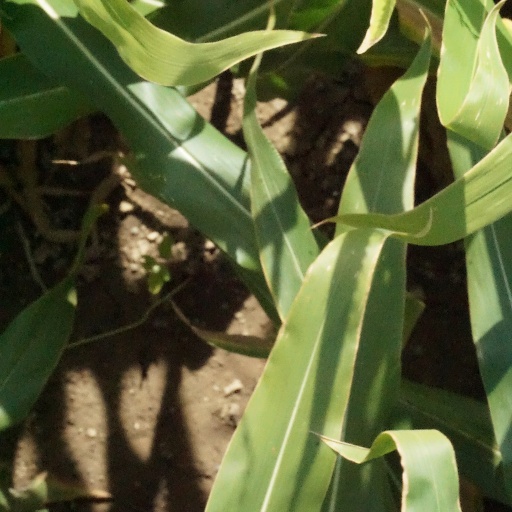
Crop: maize; corn